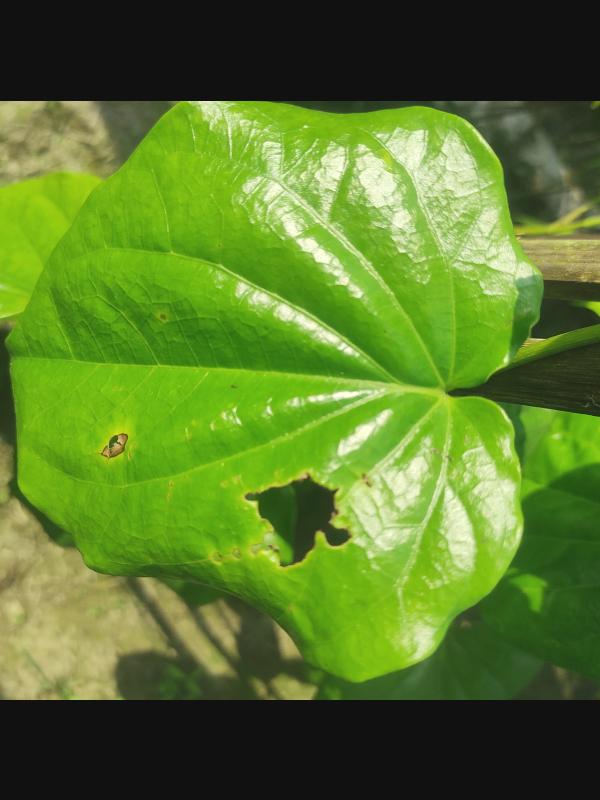
Label: Fungal_Brown_Spot_Disease